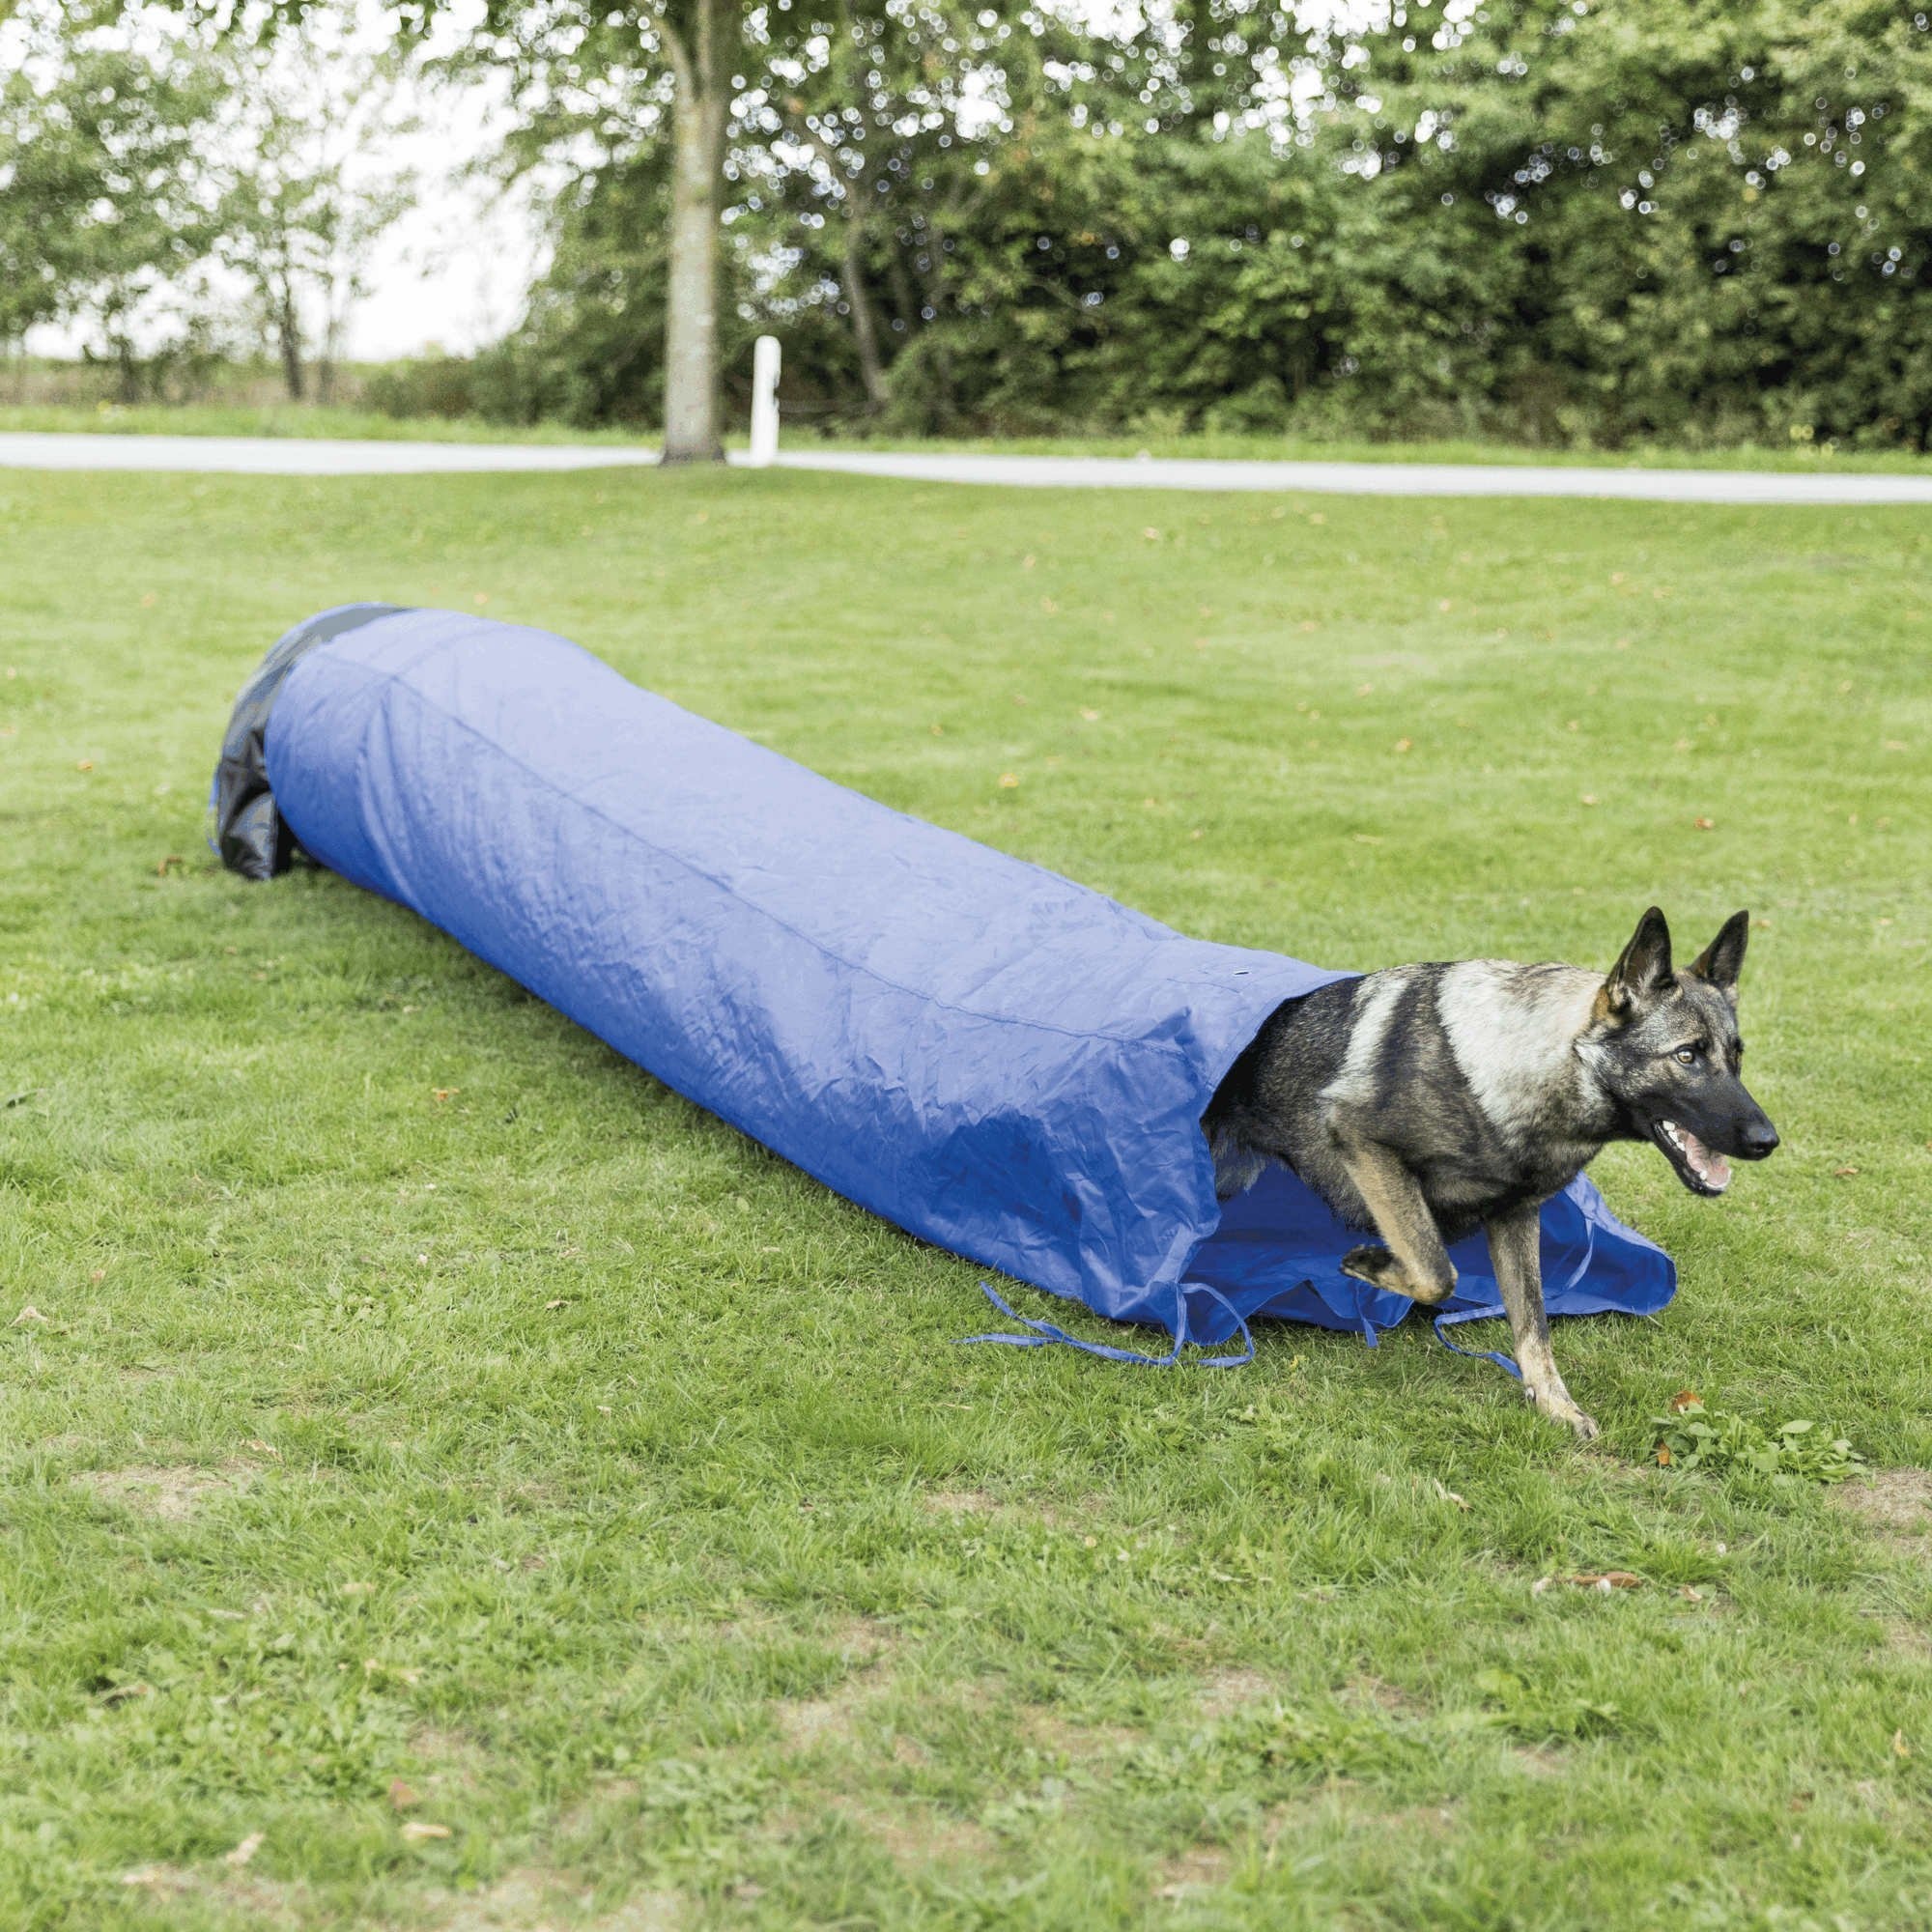
Dog Agility Training | Sack Tunnel
Agility Sack Tunnel made of durable polyester meets FCI-standards the next level to the Basic Tunnel for an eventful fitness programme can be set up and dismantled easily with handy transport bag space-saving storage incl. booklet with tips and tricks for optimal training Agility Sack Tunnel Measurements: ø 60 cm/5 m Length: 5 m Colour: blue
Brand: Discount Pets
Category: Animals & Pet Supplies > Pet Supplies > Pet Agility Equipment > Agility Tunnels